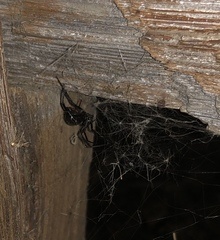
Species: Lactrodectus_hesperus